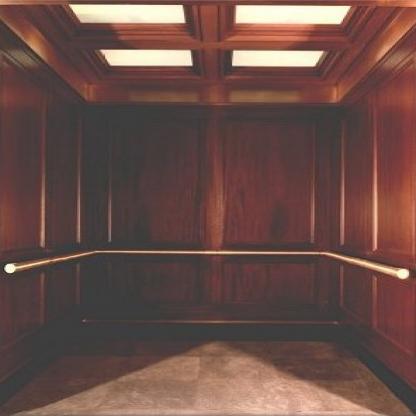
Scene: Indoor